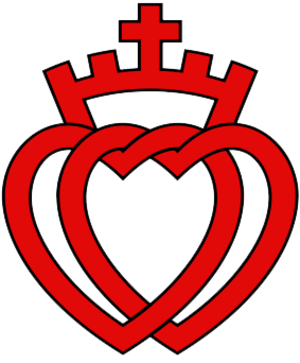
Les deux cœurs vendéens. Le cœur rouge est associé à la Vendée en France - la plus remarquable pour sa résistance des Jacobins et la Révolution française où les habitants, fermes dans leur foi et leurs traditions, se levèrent contre-révolution. Le symbole est utilisé comme emblème de la Fraternité Saint Pie X. [2]